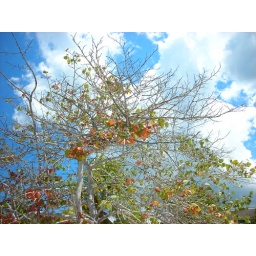
blue sky over the beach in jamaica